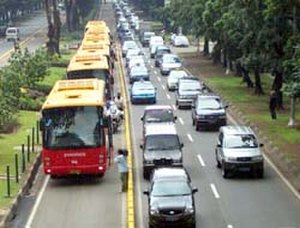
Bus rapid transit / Primære specifikationer / Særlige baner
TransJakarta busser kører i separate baner for at undgå trængselsproblemer.
"Bus rapid transit, eller BRT-system og forkortet BRT eller BRTS, er et busbaseret kollektivtransportsystem, der er designet til at forbedre kapaciteten og pålideligheden i forhold til et konventionelt bussystem. Et ægte BRT-system har typisk et specialiseret design, services og infrastruktur, som giver en bedre kvalitet og er med til at undgå trafikale forsinkelser. Det beskrives sommetider som en ""surface subway"", målet med BRT er at kombinere kapacitet og hastighed fra letbane eller undergrundsbane med fleksibilitet, lavere omkostninger og enkelthed som i et bus-system.